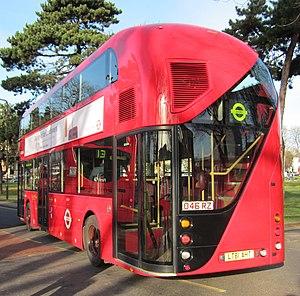
Le New Routemaster est un autobus à impériale hybride diesel-électrique, dû au constructeur nord irlandais Wrightbus avec l'aide du designer Thomas Heatherwick pour la compagnie londonienne de transports en commun. Le premier exemplaire a été mis en service le 27 février 2012. A l'origine, il était appelé "Nouveau bus pour Londres".